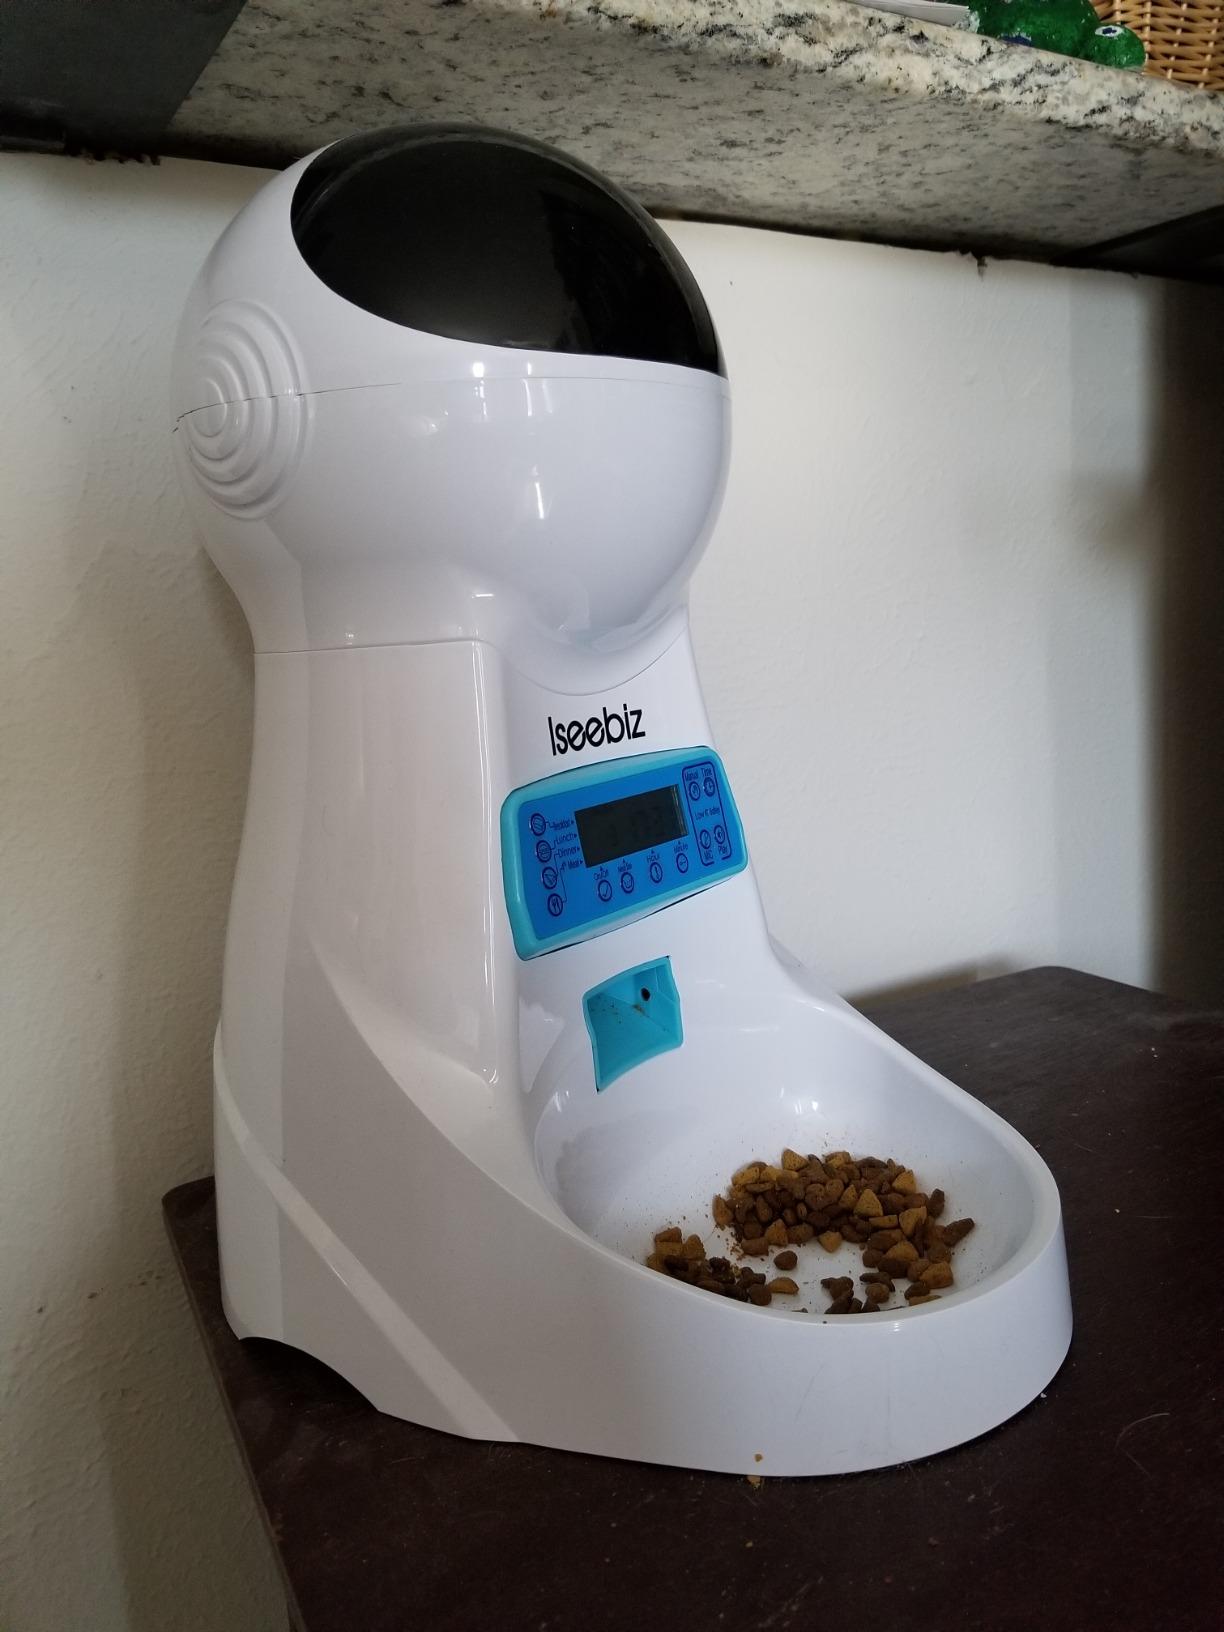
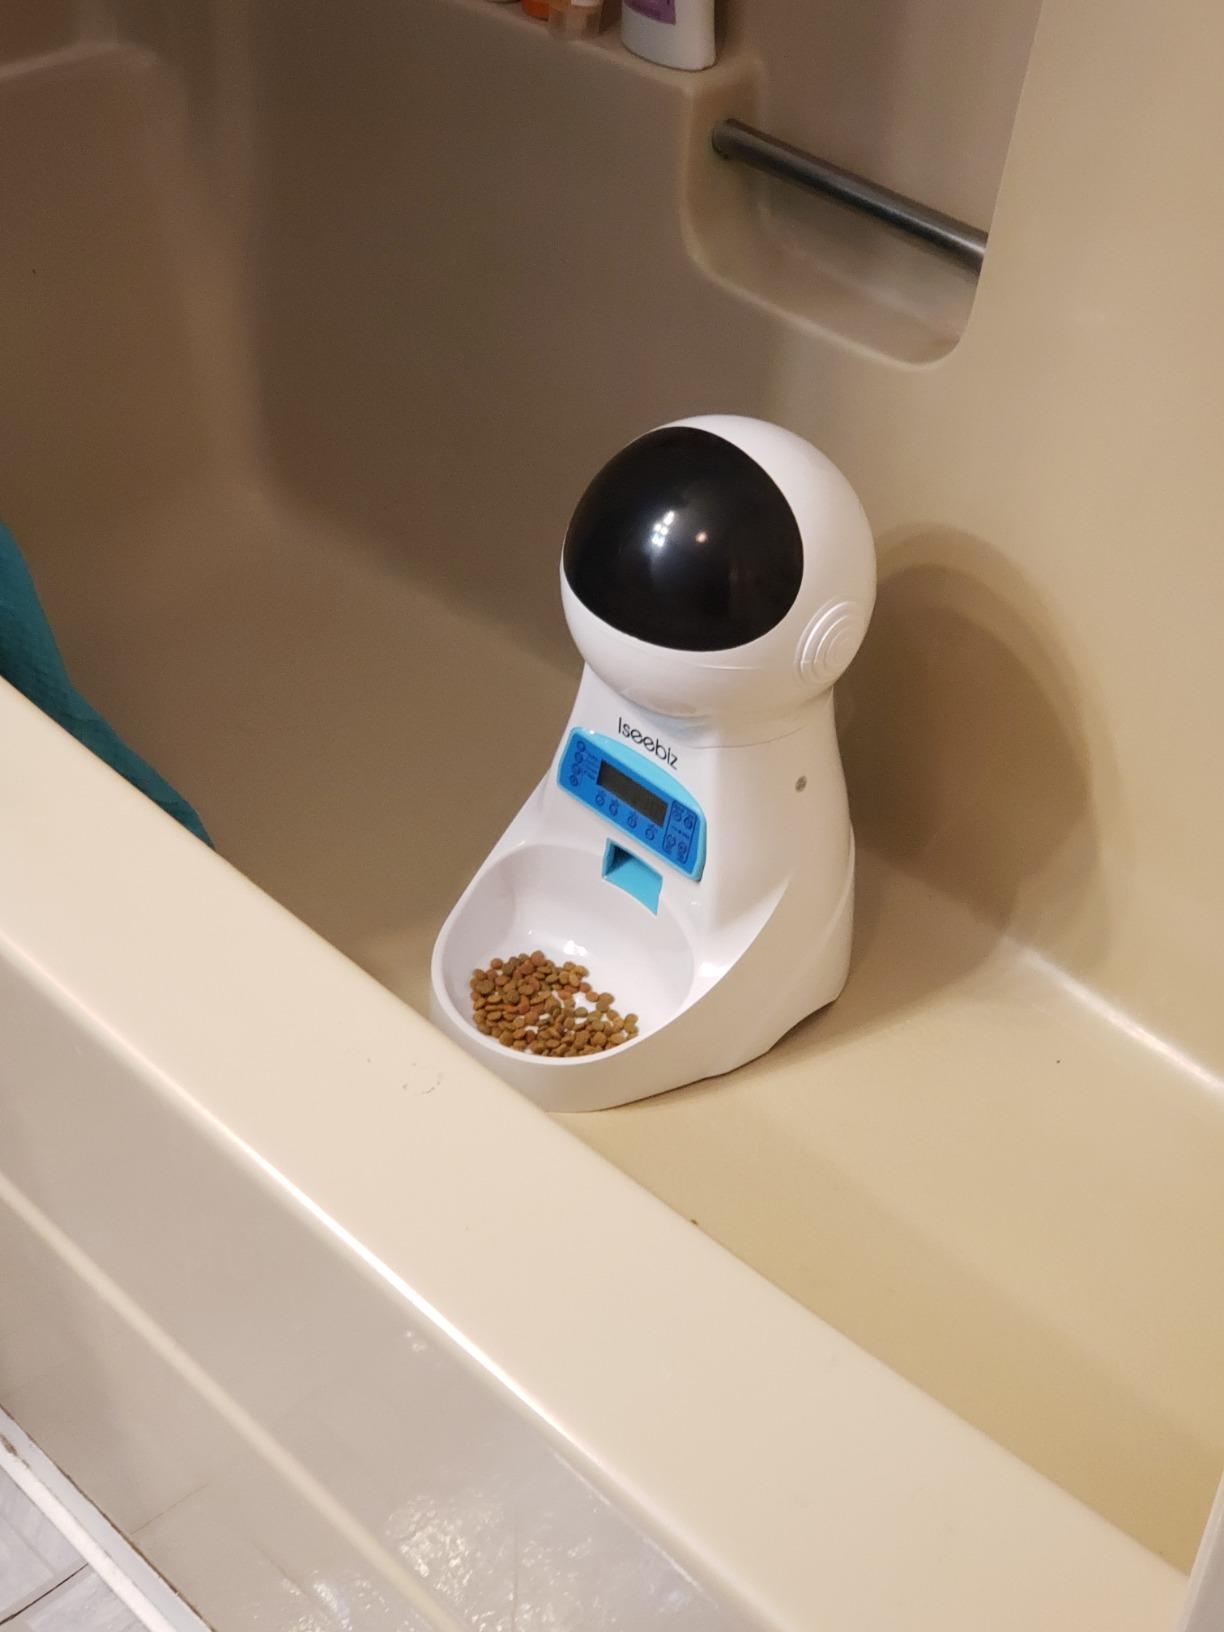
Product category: items_feeder
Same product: yes